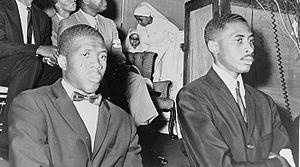
Nation of Islam est une organisation politico-religieuse américaine, à l’origine de la plupart des organisations musulmanes actuelles de la communauté afro-américaine. Nation of Islam ne publiant pas de statistiques, les estimations de ses membres sont très divergentes, mais en 2003, selon Hakeem Lumumba, ils seraient entre 20 000 et 40 000.